Haagen Mathiesen

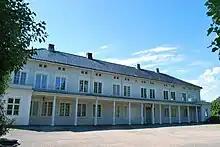
Linderud Manor

His first business venture, a dry goods store in Moss, failed. In March 1790 he married Beate Monsen (1766–1823), a daughter of Mogens Larsen Monsen. He soon involved himself in the Monsen family business, as a timber merchant and ship-owner, and bought the share of his father-in-law in 1797. In 1802 he inherited Linderud Manor previously owned by Mogens Larsen Monsen. Linderud Manor soon became the cornerstone of Mathiesen's family property, and the outtake of timber was concentrated to Hurdal, a few hours north of Linderud.